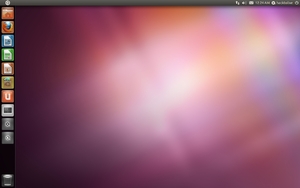
Remastersys est un logiciel libre et open source.